Registry of Research Data Repositories

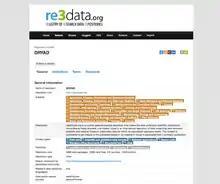
A screenshot of the DataDryad entry in re3data.org.

The majority of the listed research data repositories are described in detail by a comprehensive schema, namely the re3data.org Schema for the Description of Research Data Repositories.